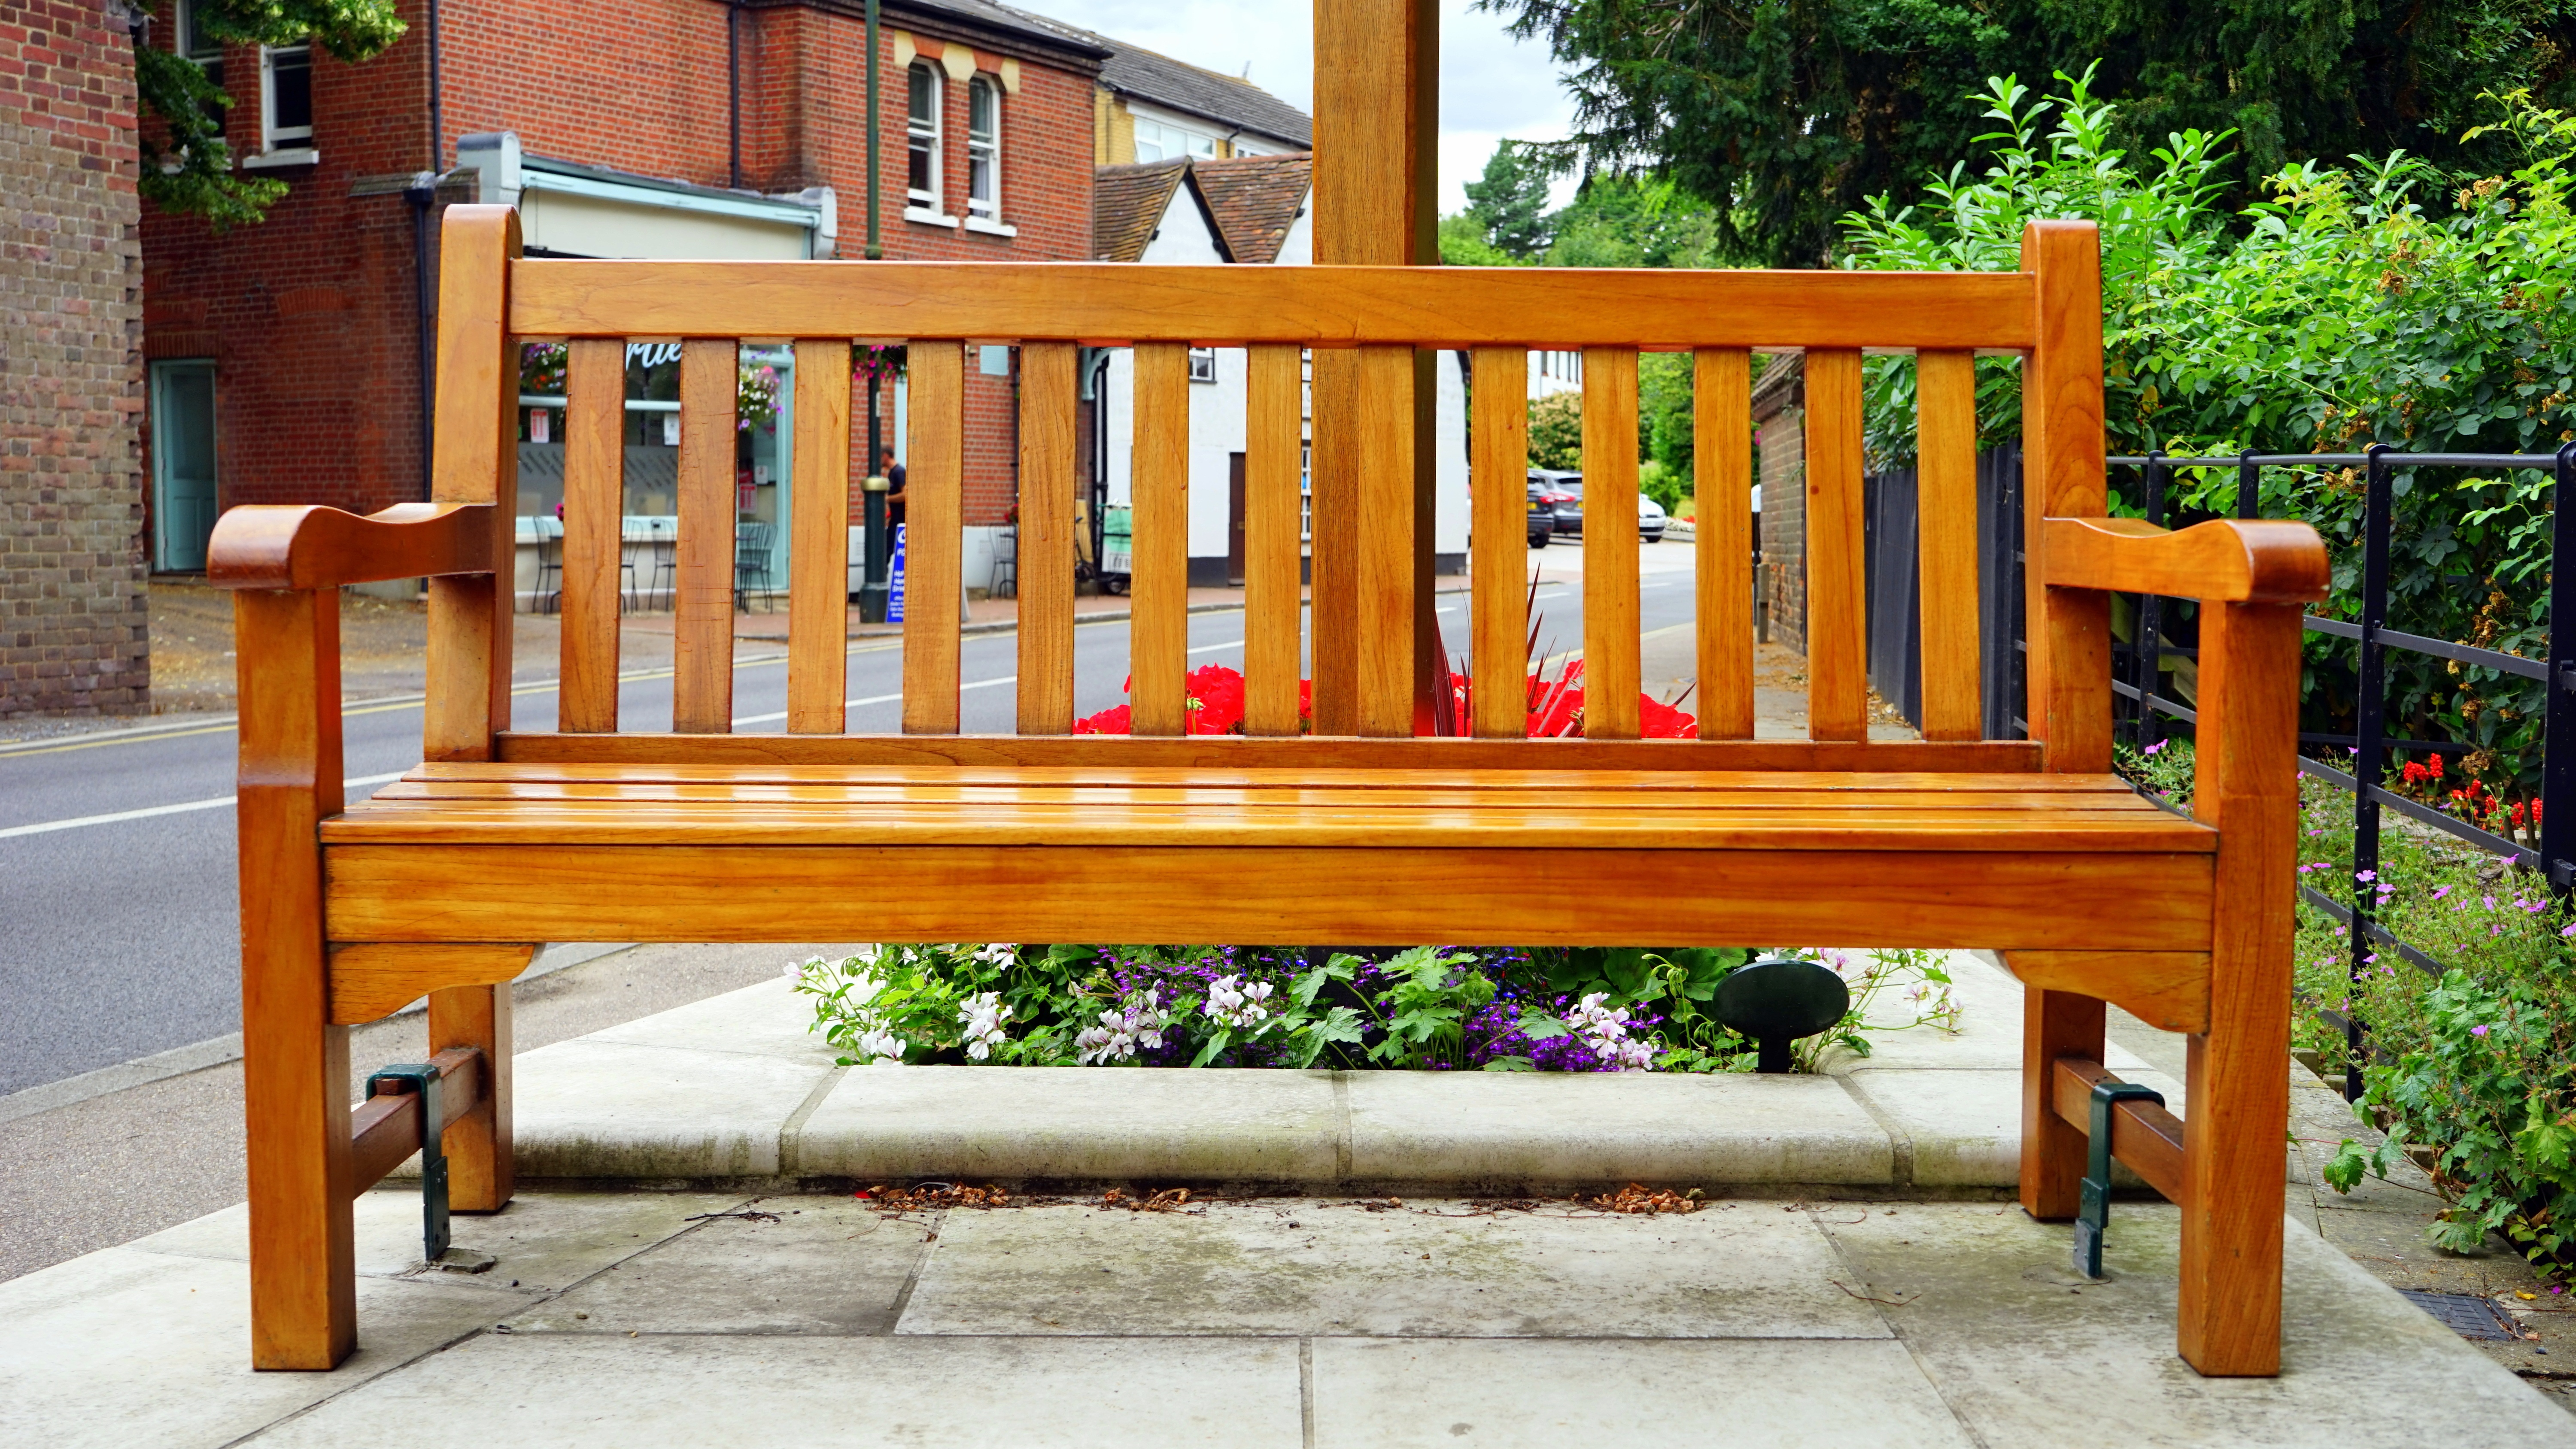
wood, bench, street, chair, old, village, rural, sitting, furniture, tourism, outdoors, uk, england, hardwood, wooden, hertfordshire, wheathampstead, outdoor play equipment